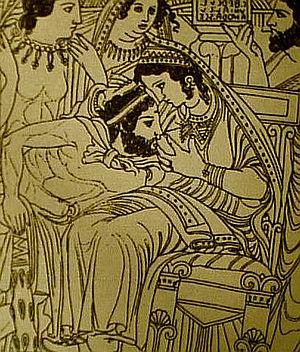
La déesse étrusque Uni allaitant Hercle. Dessin du motif d'un miroir étrusque de Volterra. Conservé au Musée national archéologique de Florence, inv. 72740. Italiano: Specchio con allattamento di Hercle (Volterra
Hercle est une divinité étrusque dont le nom vient de l'Héraclès grec, qui donna ensuite l'Hercule latin.
Uni est une divinité étrusque, l'équivalent de la Junon latine ou de l'Hera grecque.